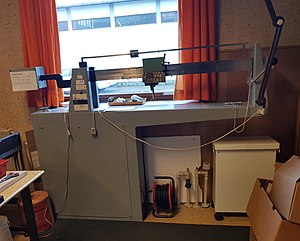
Brovægt
"""Traditionel skala med viser"""
Brændstrup Vejerkontor - stadig aktiv (2019) mekanisk viser til brovægt
En brovægt er en vægt beregnet til at veje køretøjer.